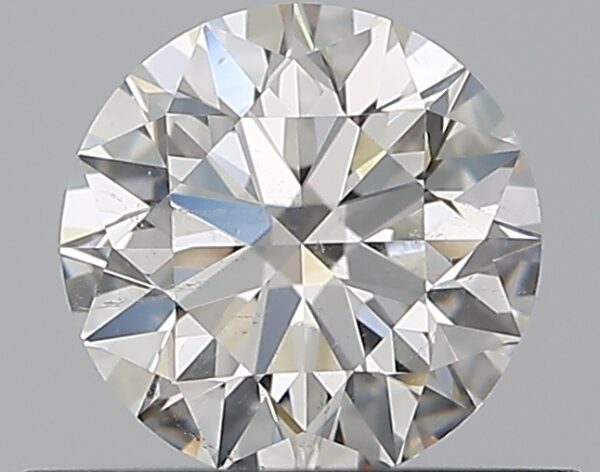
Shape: round
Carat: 0.5
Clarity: SI2
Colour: G
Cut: EX
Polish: EX
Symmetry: EX
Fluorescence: N
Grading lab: GIA
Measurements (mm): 5.05 x 5.08 x 3.16